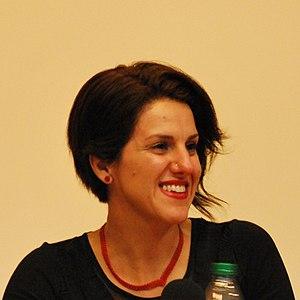
Djemila Benhabib